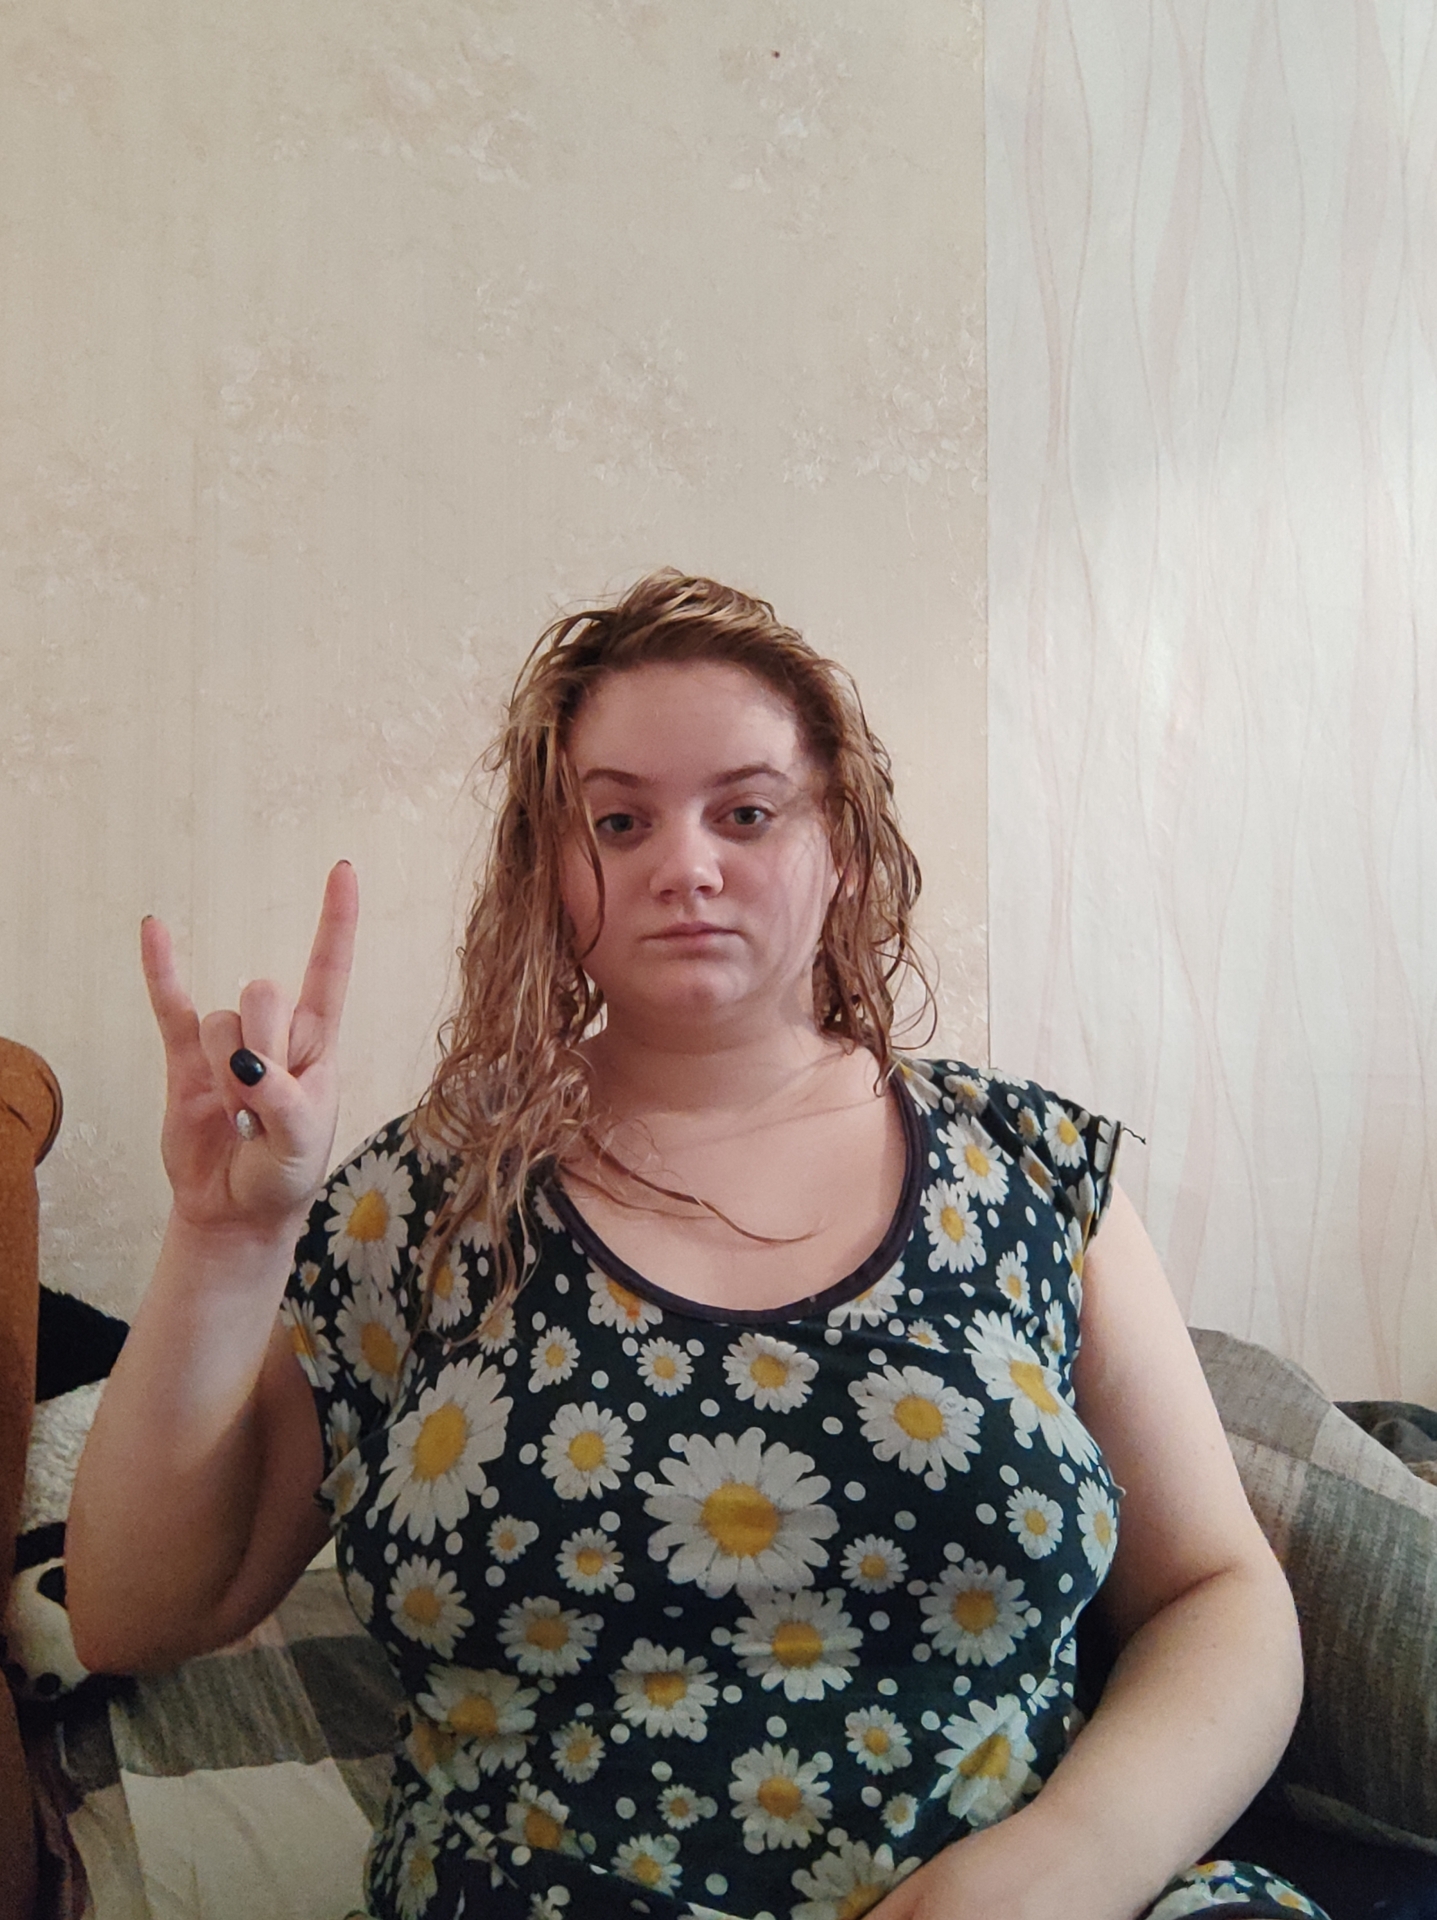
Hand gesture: rock